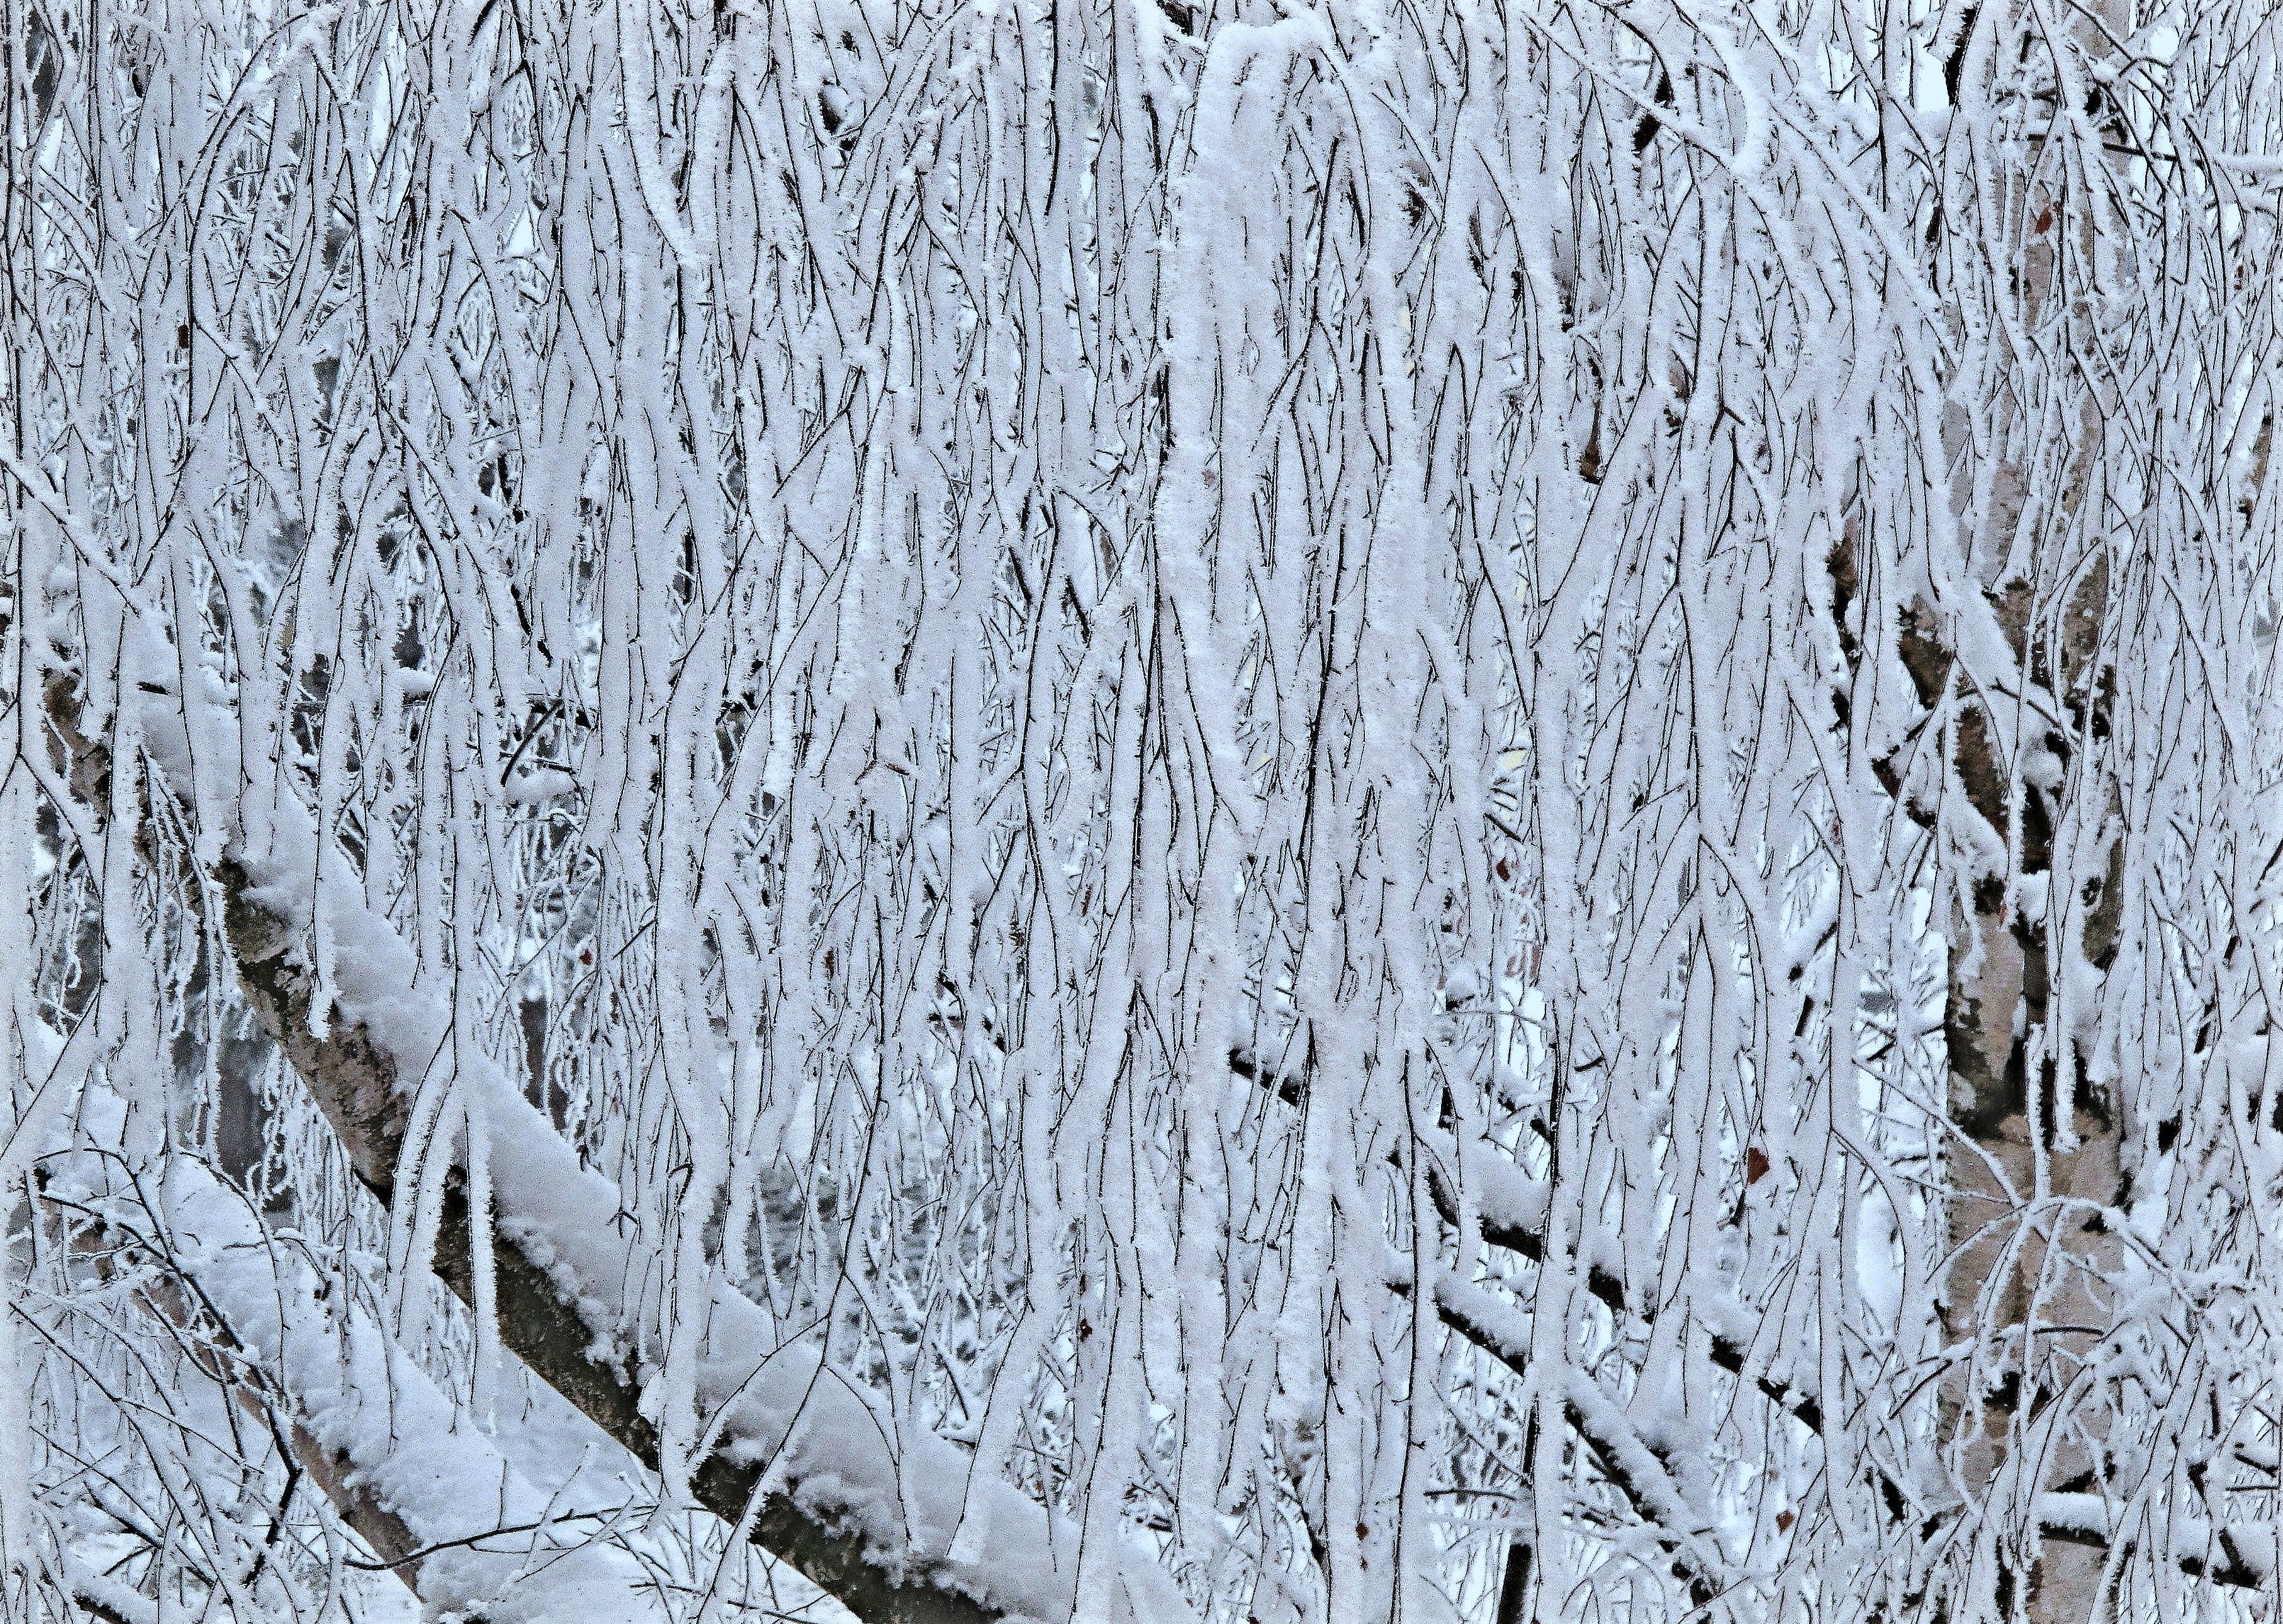
snow coverage
The image is a dense thicket of tree branches and twigs completely covered in snow.
This image shows a snow-covered forest thicket at eye level.
The color palette is predominantly white.
The atmosphere is wintery and cold.
Labels: Plant, Tree, Nature, Outdoors, Weather, Ice, Vegetation, Land, Woodland, Frost, Snow, Winter, Scenery, Willow, Grove
Camera: Canon Canon PowerShot G11
Lens: 6.1 - 30.5 mm, 6-30mm
Aperture: F4.5
Exposure: 1/800 sec
ISO: 400
Focal length: 30.5 mm